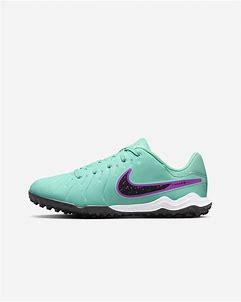
Brand: Nike
Model: Jr Tiempo Legend 10 Academy